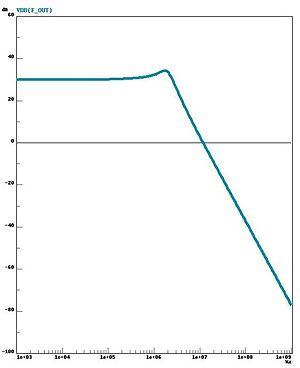
Une boucle à phase asservie, ou boucle à verrouillage de phase ou BVP, est un montage électronique permettant d'asservir la phase ou la fréquence de sortie d'un système sur la phase ou la fréquence du signal d'entrée. Elle peut aussi asservir une fréquence de sortie sur un multiple de la fréquence d'entrée.